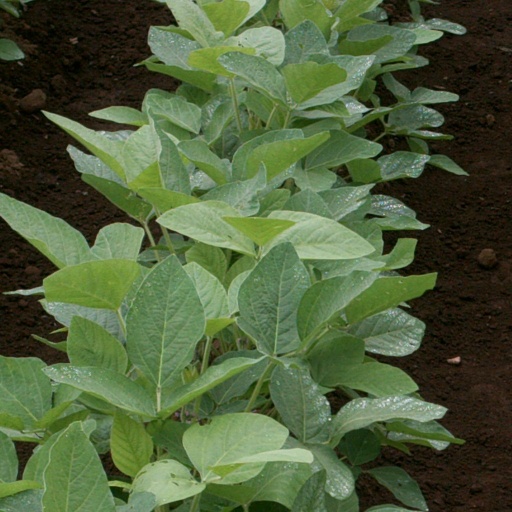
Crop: soybean